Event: Nepal Earthquake
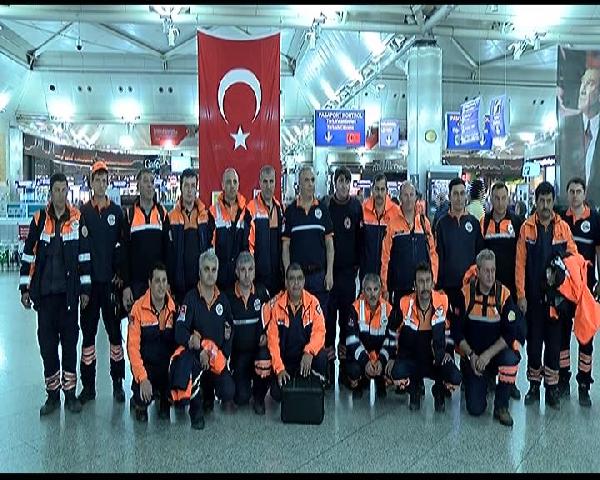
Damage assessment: no_damage